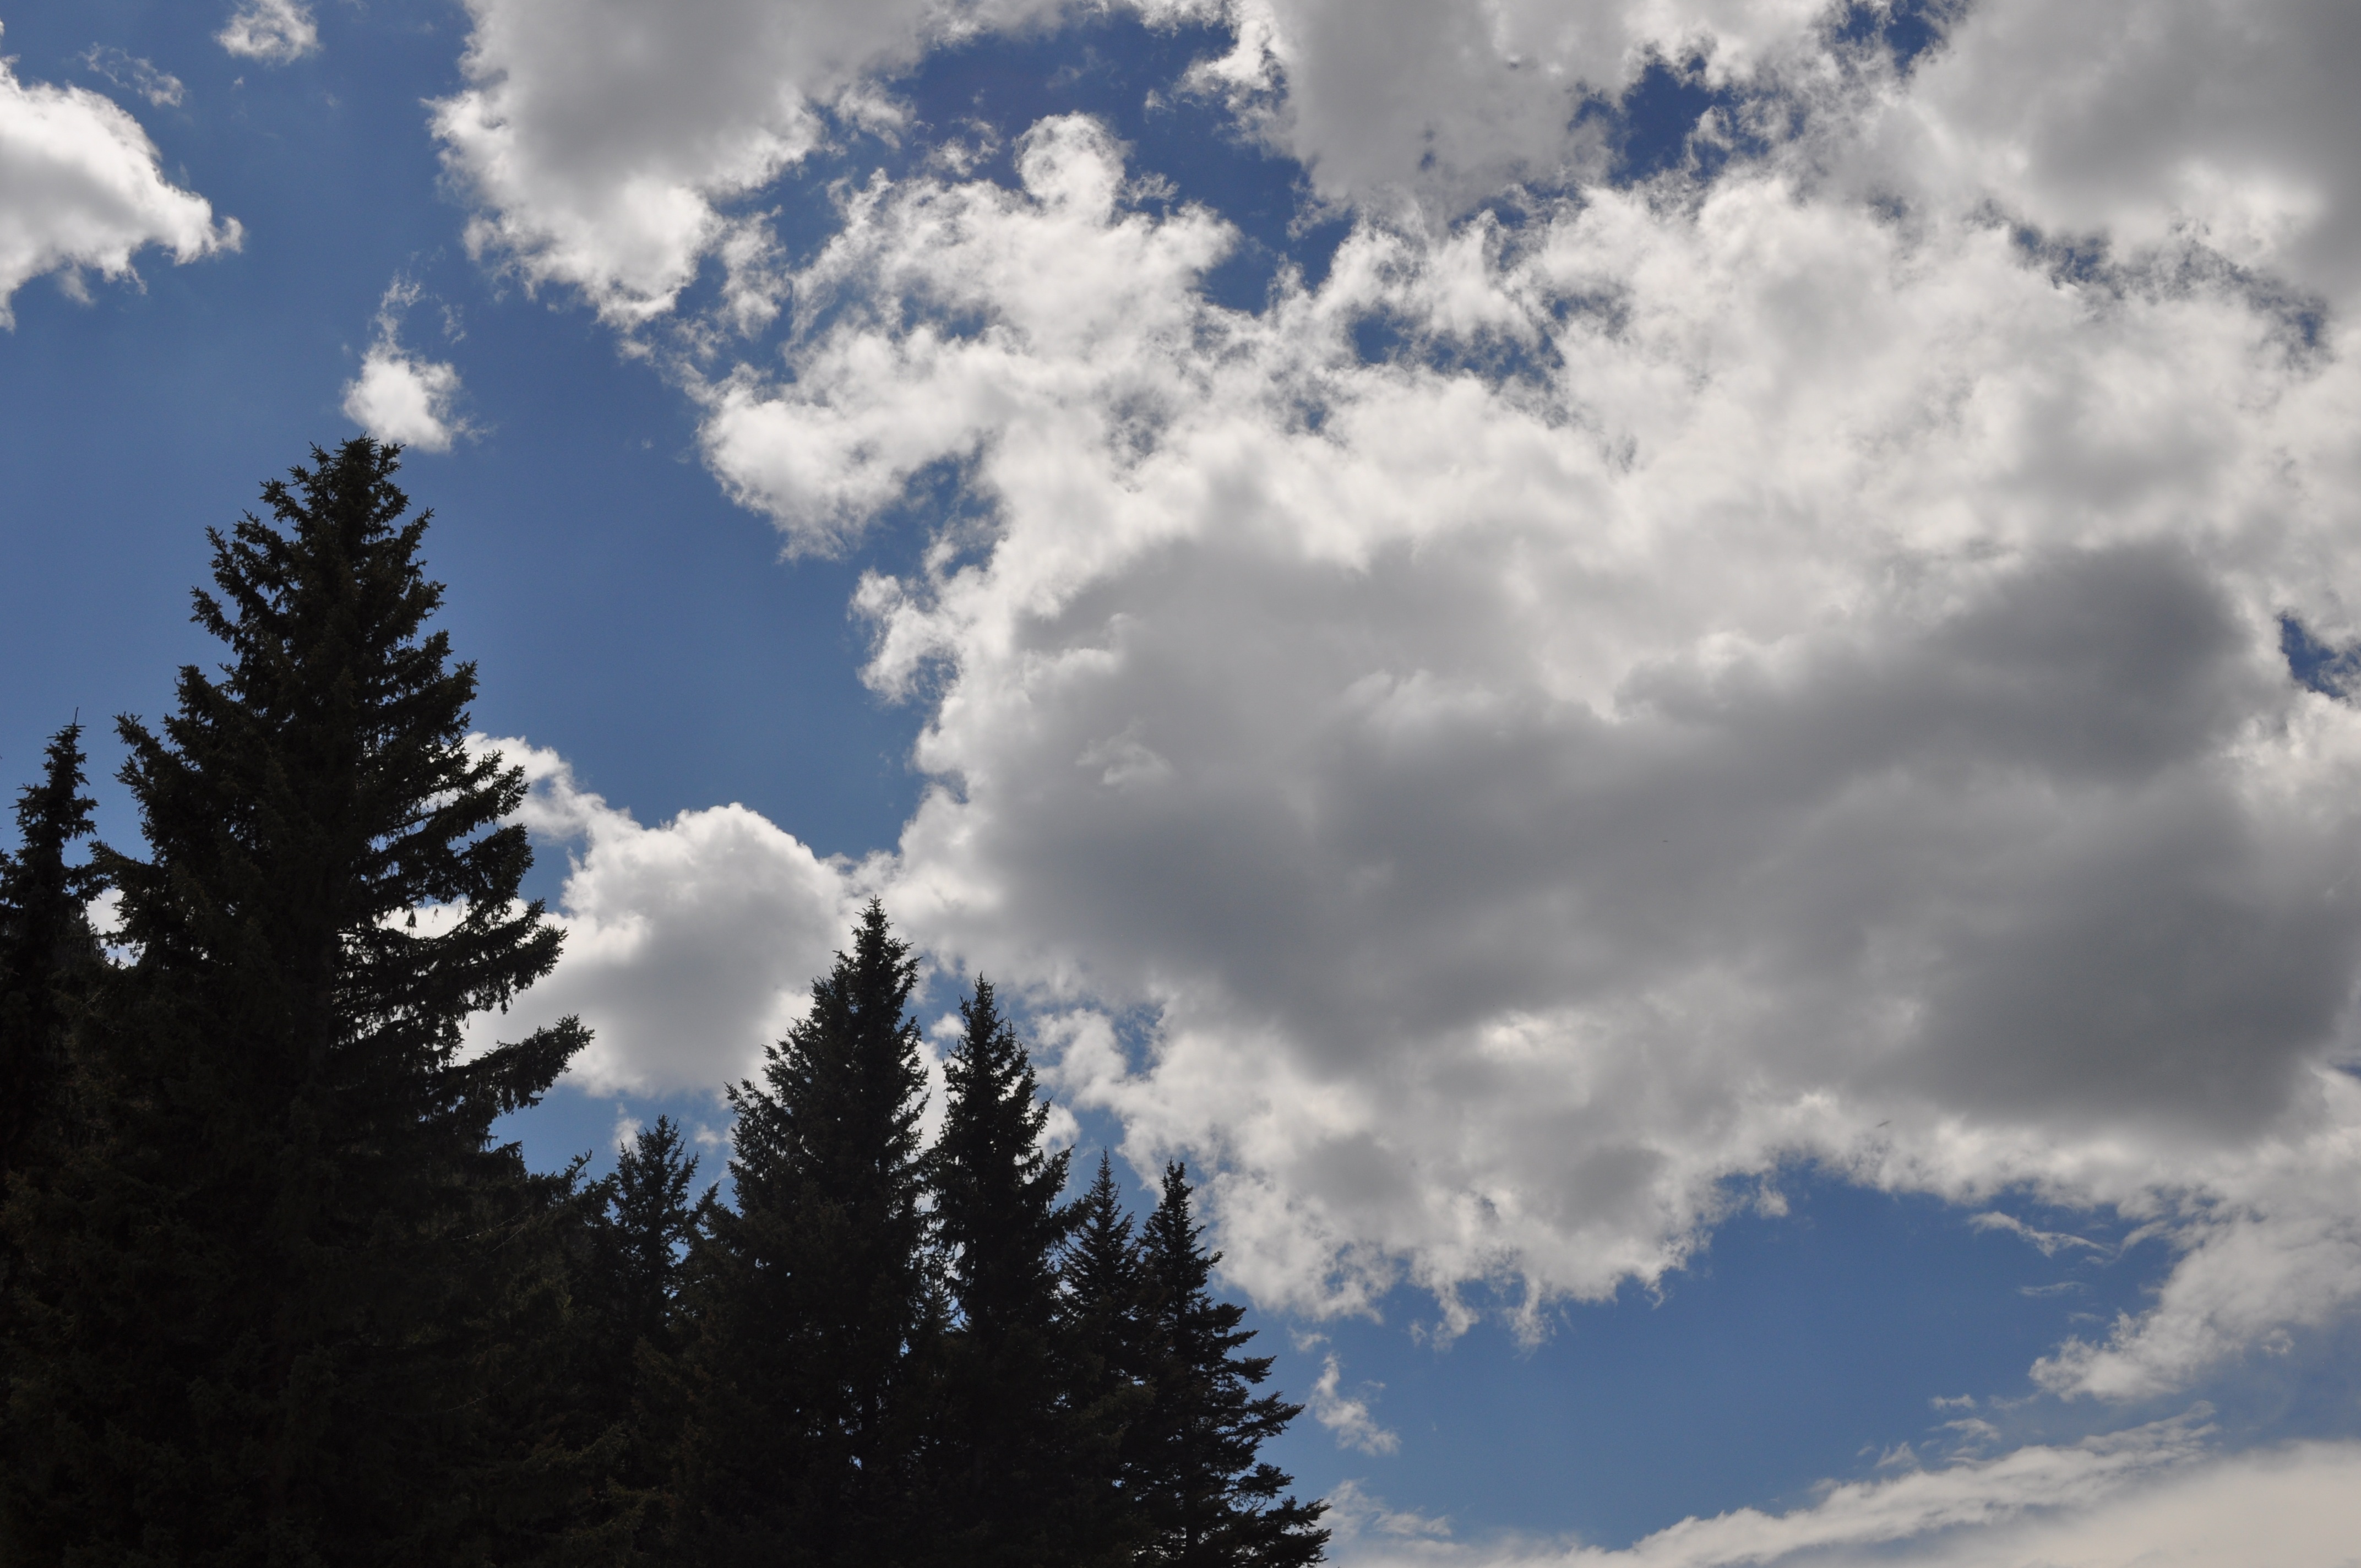
landscape, tree, nature, mountain, cloud, sky, sunlight, atmosphere, travel, cumulus, blue, trees, clouds, meteorological phenomenon